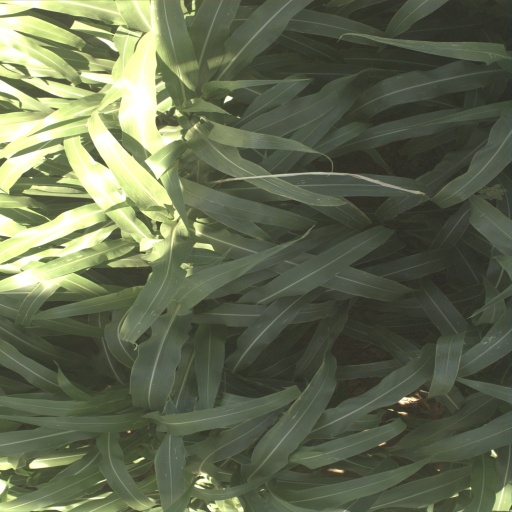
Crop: sorghum